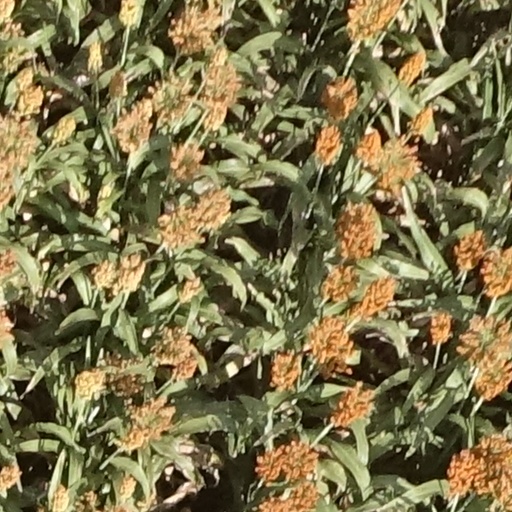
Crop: sorghum